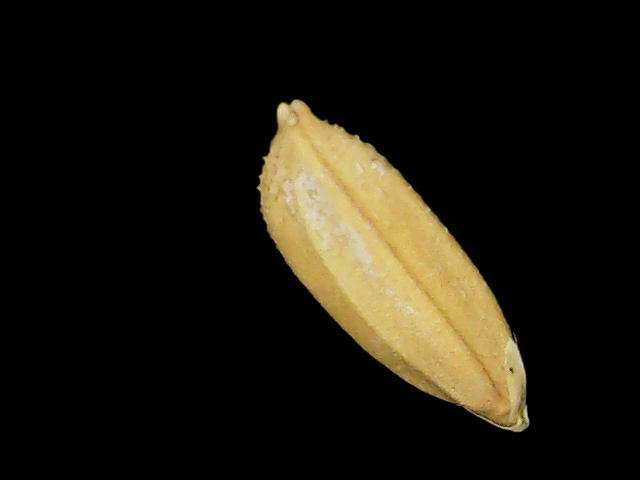
Rice variety: Binadhan10